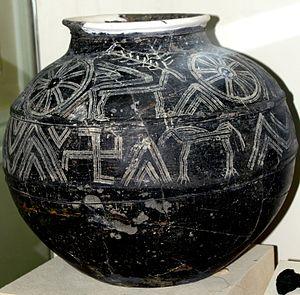
La culture de l'Azerbaïdjan, pays de l'Asie du Caucase, désigne d'abord les pratiques culturelles observables de ses habitants.